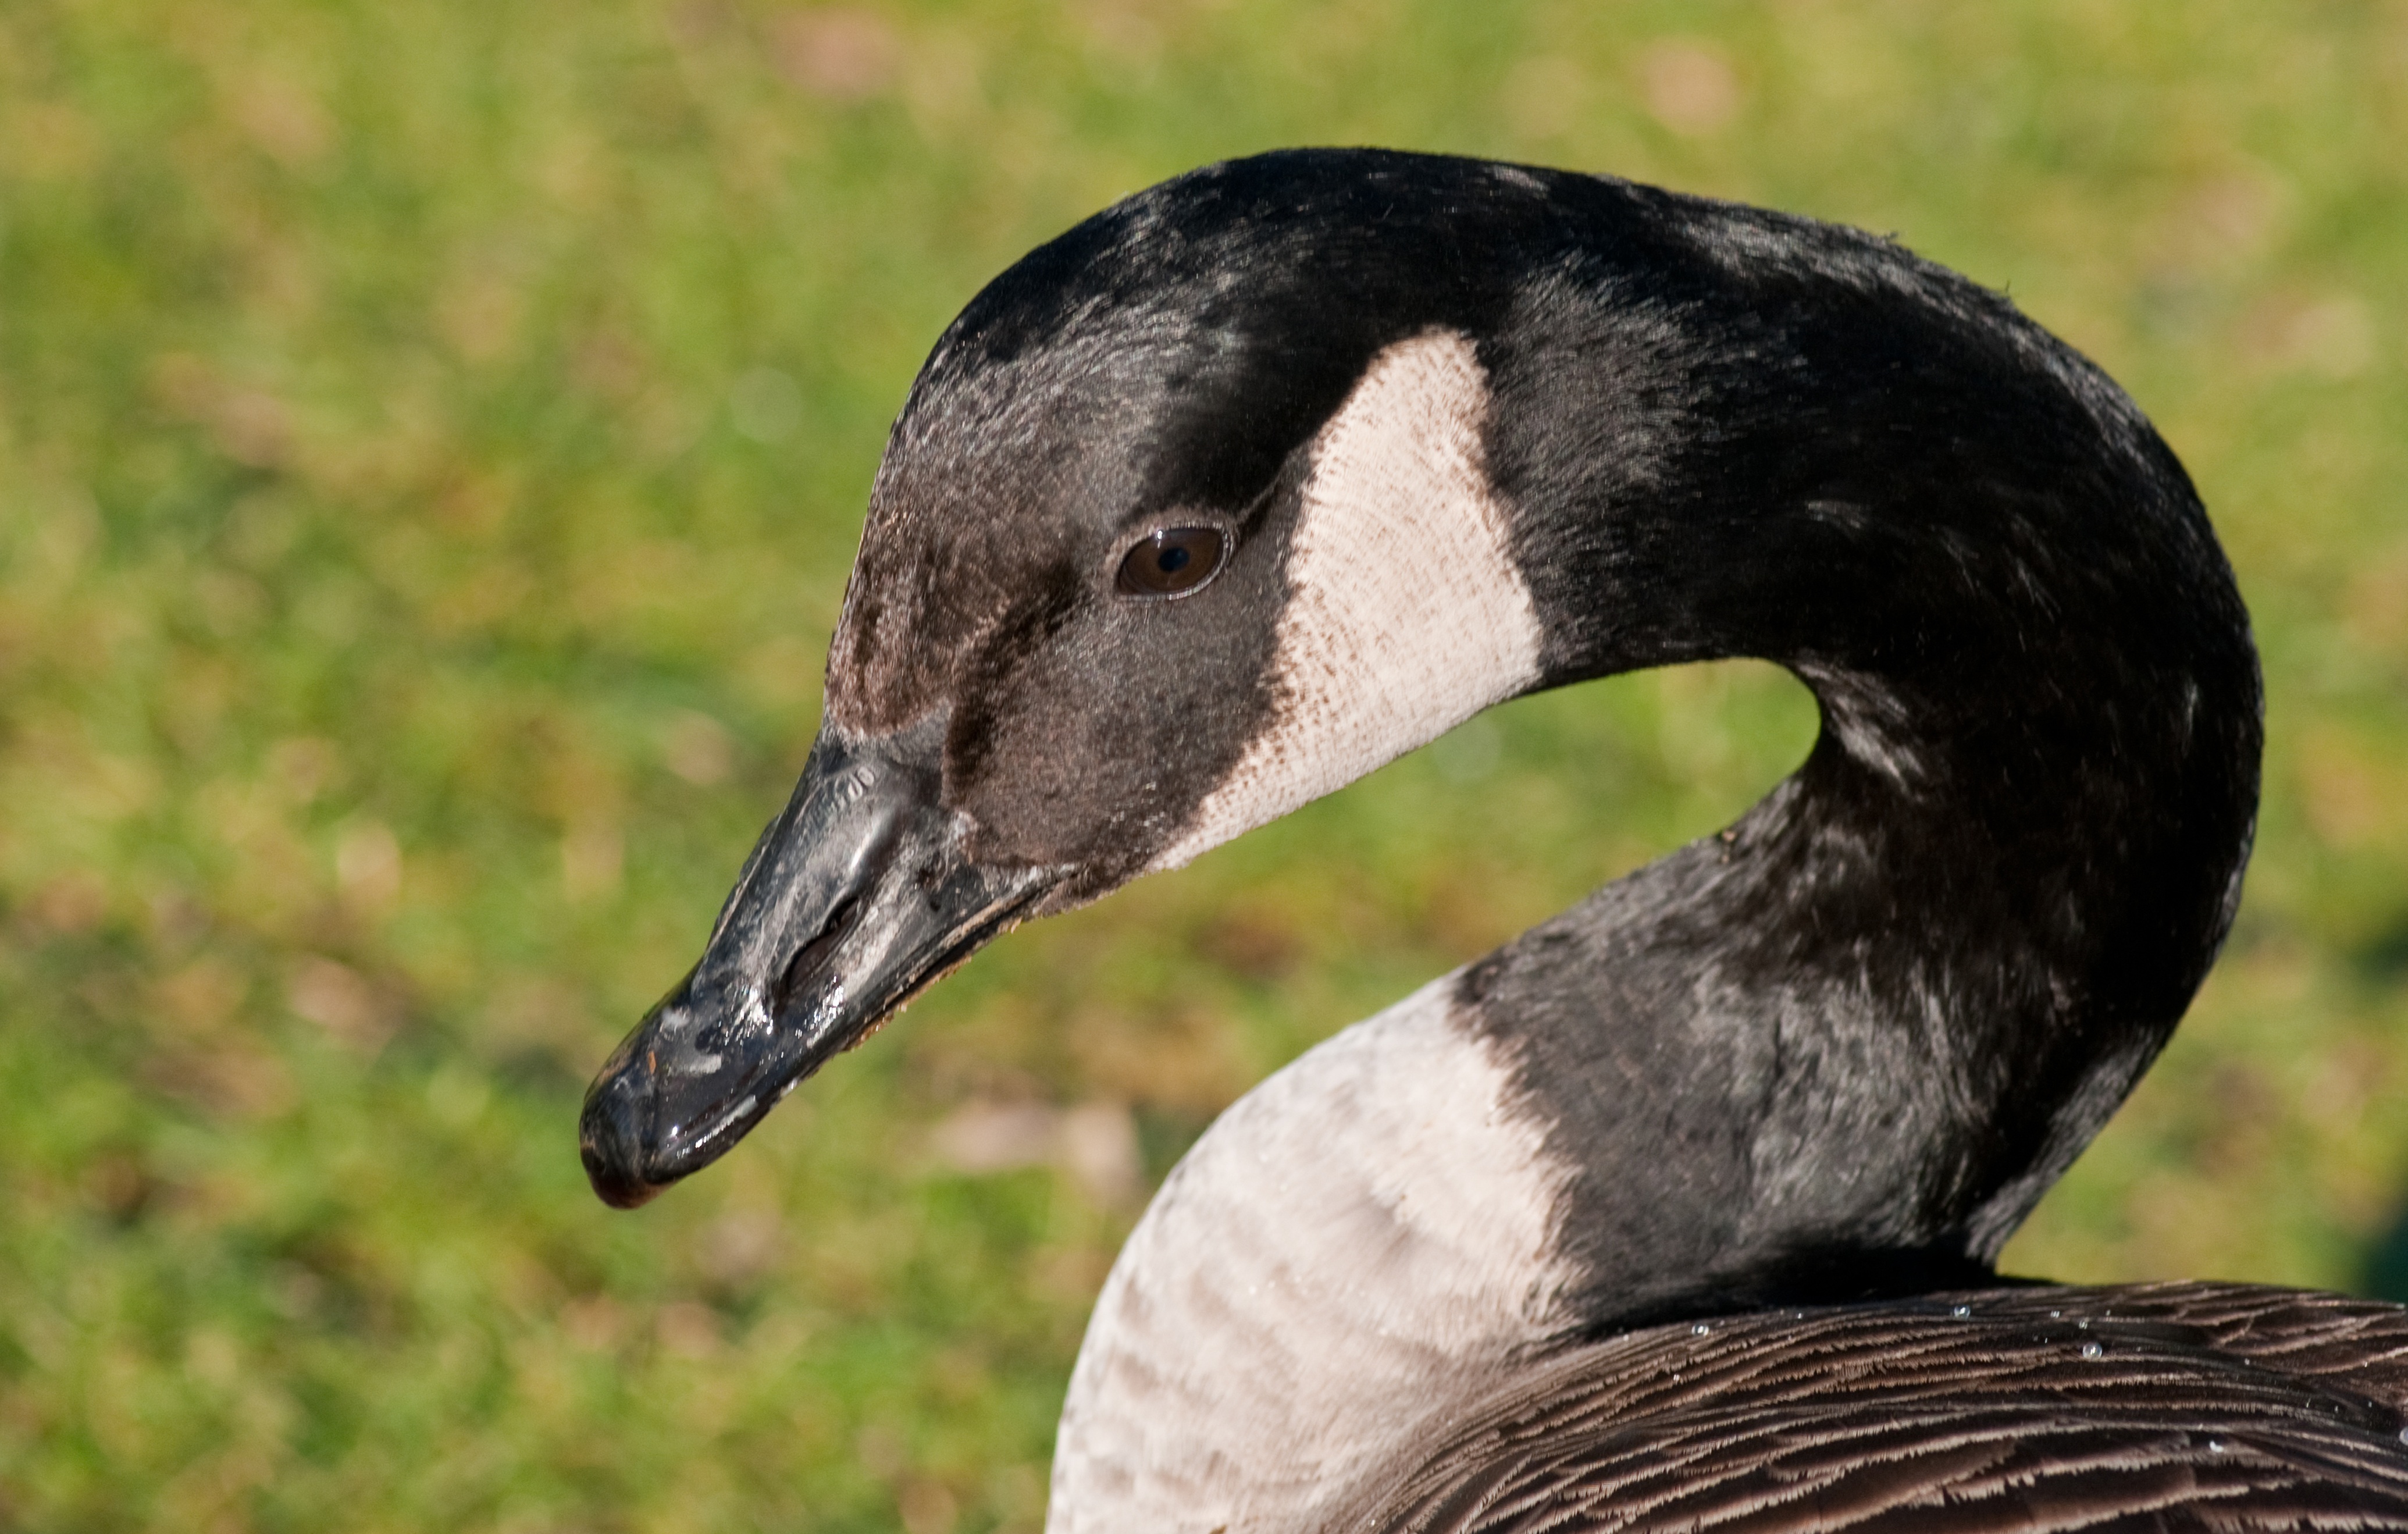
bird, wildlife, beak, fauna, close up, swan, duck, neck, goose, vertebrate, waterfowl, water bird, canada goose, ducks geese and swans